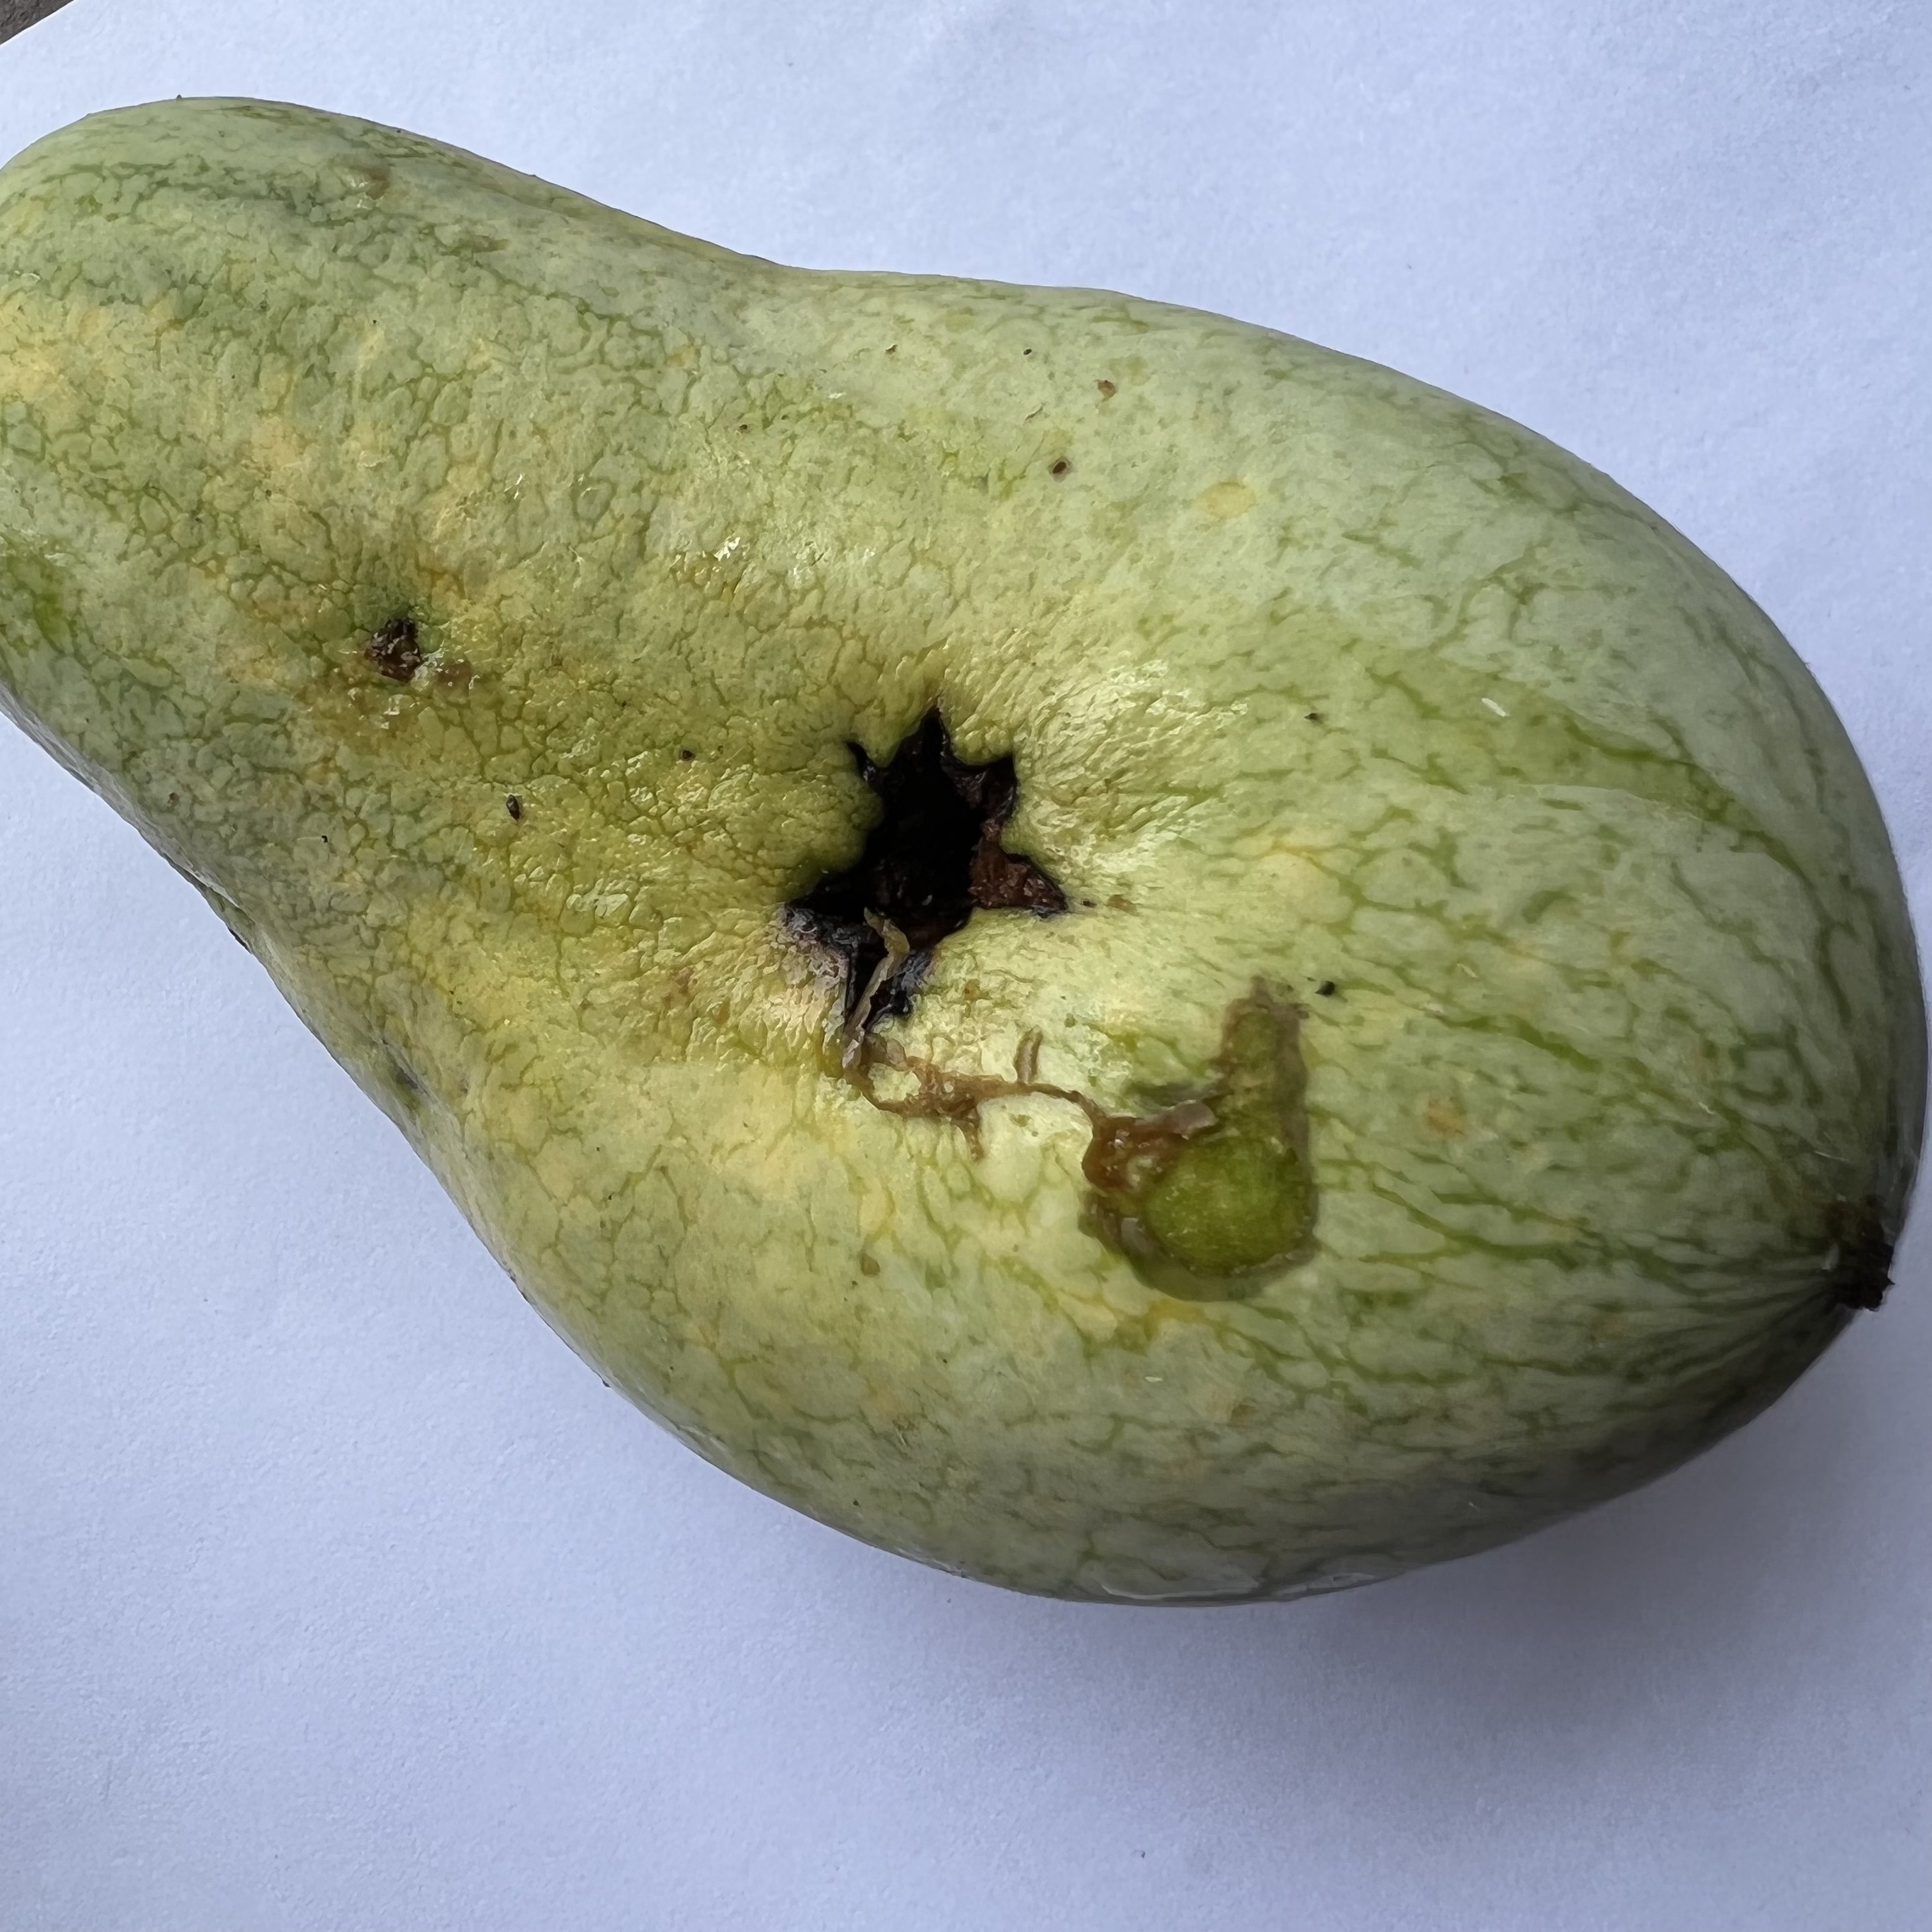
Label: Anthracnose